Tramways in Adelaide

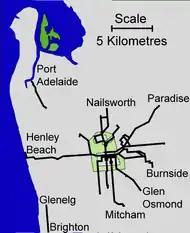
The horse tram network in 1907

In early 1855, less than twenty years after the colony was founded, South Australia's first horse tram began operating between Goolwa and Port Elliot on the Fleurieu Peninsula. Just over twenty years later Adelaide became the first city in Australia to introduce horse trams, and eventually the last to discard them for more modern public transport. Although two trials of street level trains were run, the state of Adelaide's streets, with mud in winter and dust in summer, led to the decision that they would not be reliable.